Eucalyptus leptophylla

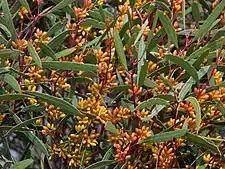
flower buds and foliage

"Eucalyptus leptophylla" is a mallee that typically grows to a height of and forms a lignotuber. It has smooth, grey, to cream or coppery bark that is shed in short ribbons or long strips, sometimes persistent on the lower trunk. Young plants and coppice regrowth have sessile, oblong to lance-shaped leaves that are mostly arranged in opposite pairs, long and wide. Adult leaves are arranged alternately, the same glossy green on both sides, linear to narrow lance-shaped, oblong or curved, long and wide on a petiole long. The flowers are borne in leaf axils in groups of between seven and thirteen on a cylindrical, unbranched peduncle long, the individual buds on pedicels up to long. Mature buds are oval to spindle-shaped, long and about wide with a conical operculum long. Flowering occurs mainly between November and March and the fruit is a woody cup-shaped, barrel-shaped or hemispherical capsule long wide.